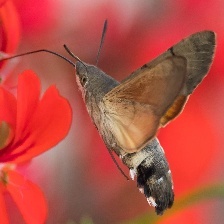
Species: HUMMING BIRD HAWK MOTH